Kisaichi Station

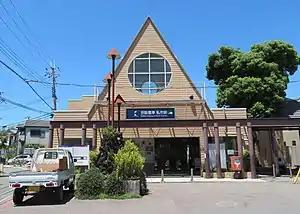
Kisaichi Station

is a passenger railway station in located in the city of Katano, Osaka Prefecture, Japan, operated by the private railway company Keihan Electric Railway.